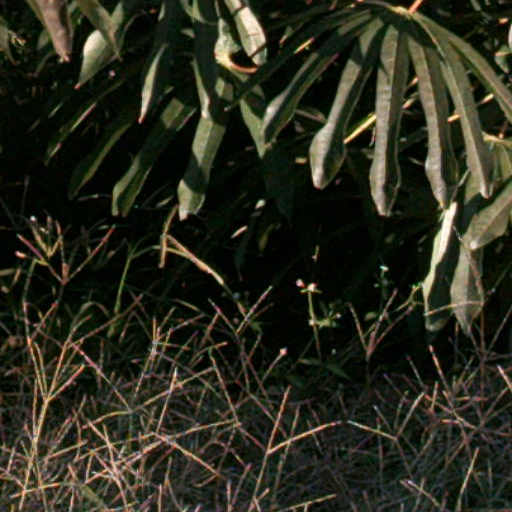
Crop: cassava